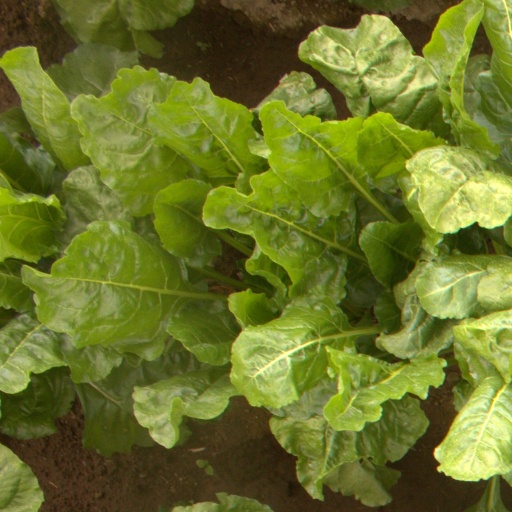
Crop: sugar beet